NXT TakeOver: New Orleans

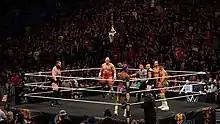
The six competitors in the ring for the ladder match for the NXT North American Championship. The match received critical acclaim and a five-star rating from Dave Meltzer

The event received universal acclaim from fans and critics. Gene Guillot of "The Times-Picayune" described the show as "wrestling at its finest", involving "spectacular wrestling and incredible story telling" with "moment after moment of high impact". Guillot wrote that the "show kicked off with one of the best matches in NXT history and finished with another Match of the Year candidate that told one of the great stories in wrestling history". John Moore of Pro Wrestling Dot Net wrote that "each match delivered at a main event level", describing the main event between Gargano and Ciampa as a "perfect end of their year long tale". Matty Paddock of "The Independent" wrote that the event "delivered in breathtaking style", calling it "a classic night of wrestling that will be hard to match". Dave Meltzer of the "Wrestling Observer Newsletter" gave both the ladder match for the NXT North American Championship and the unsanctioned match five stars, making them the second and third five-star matches NXT had put on in 2018.